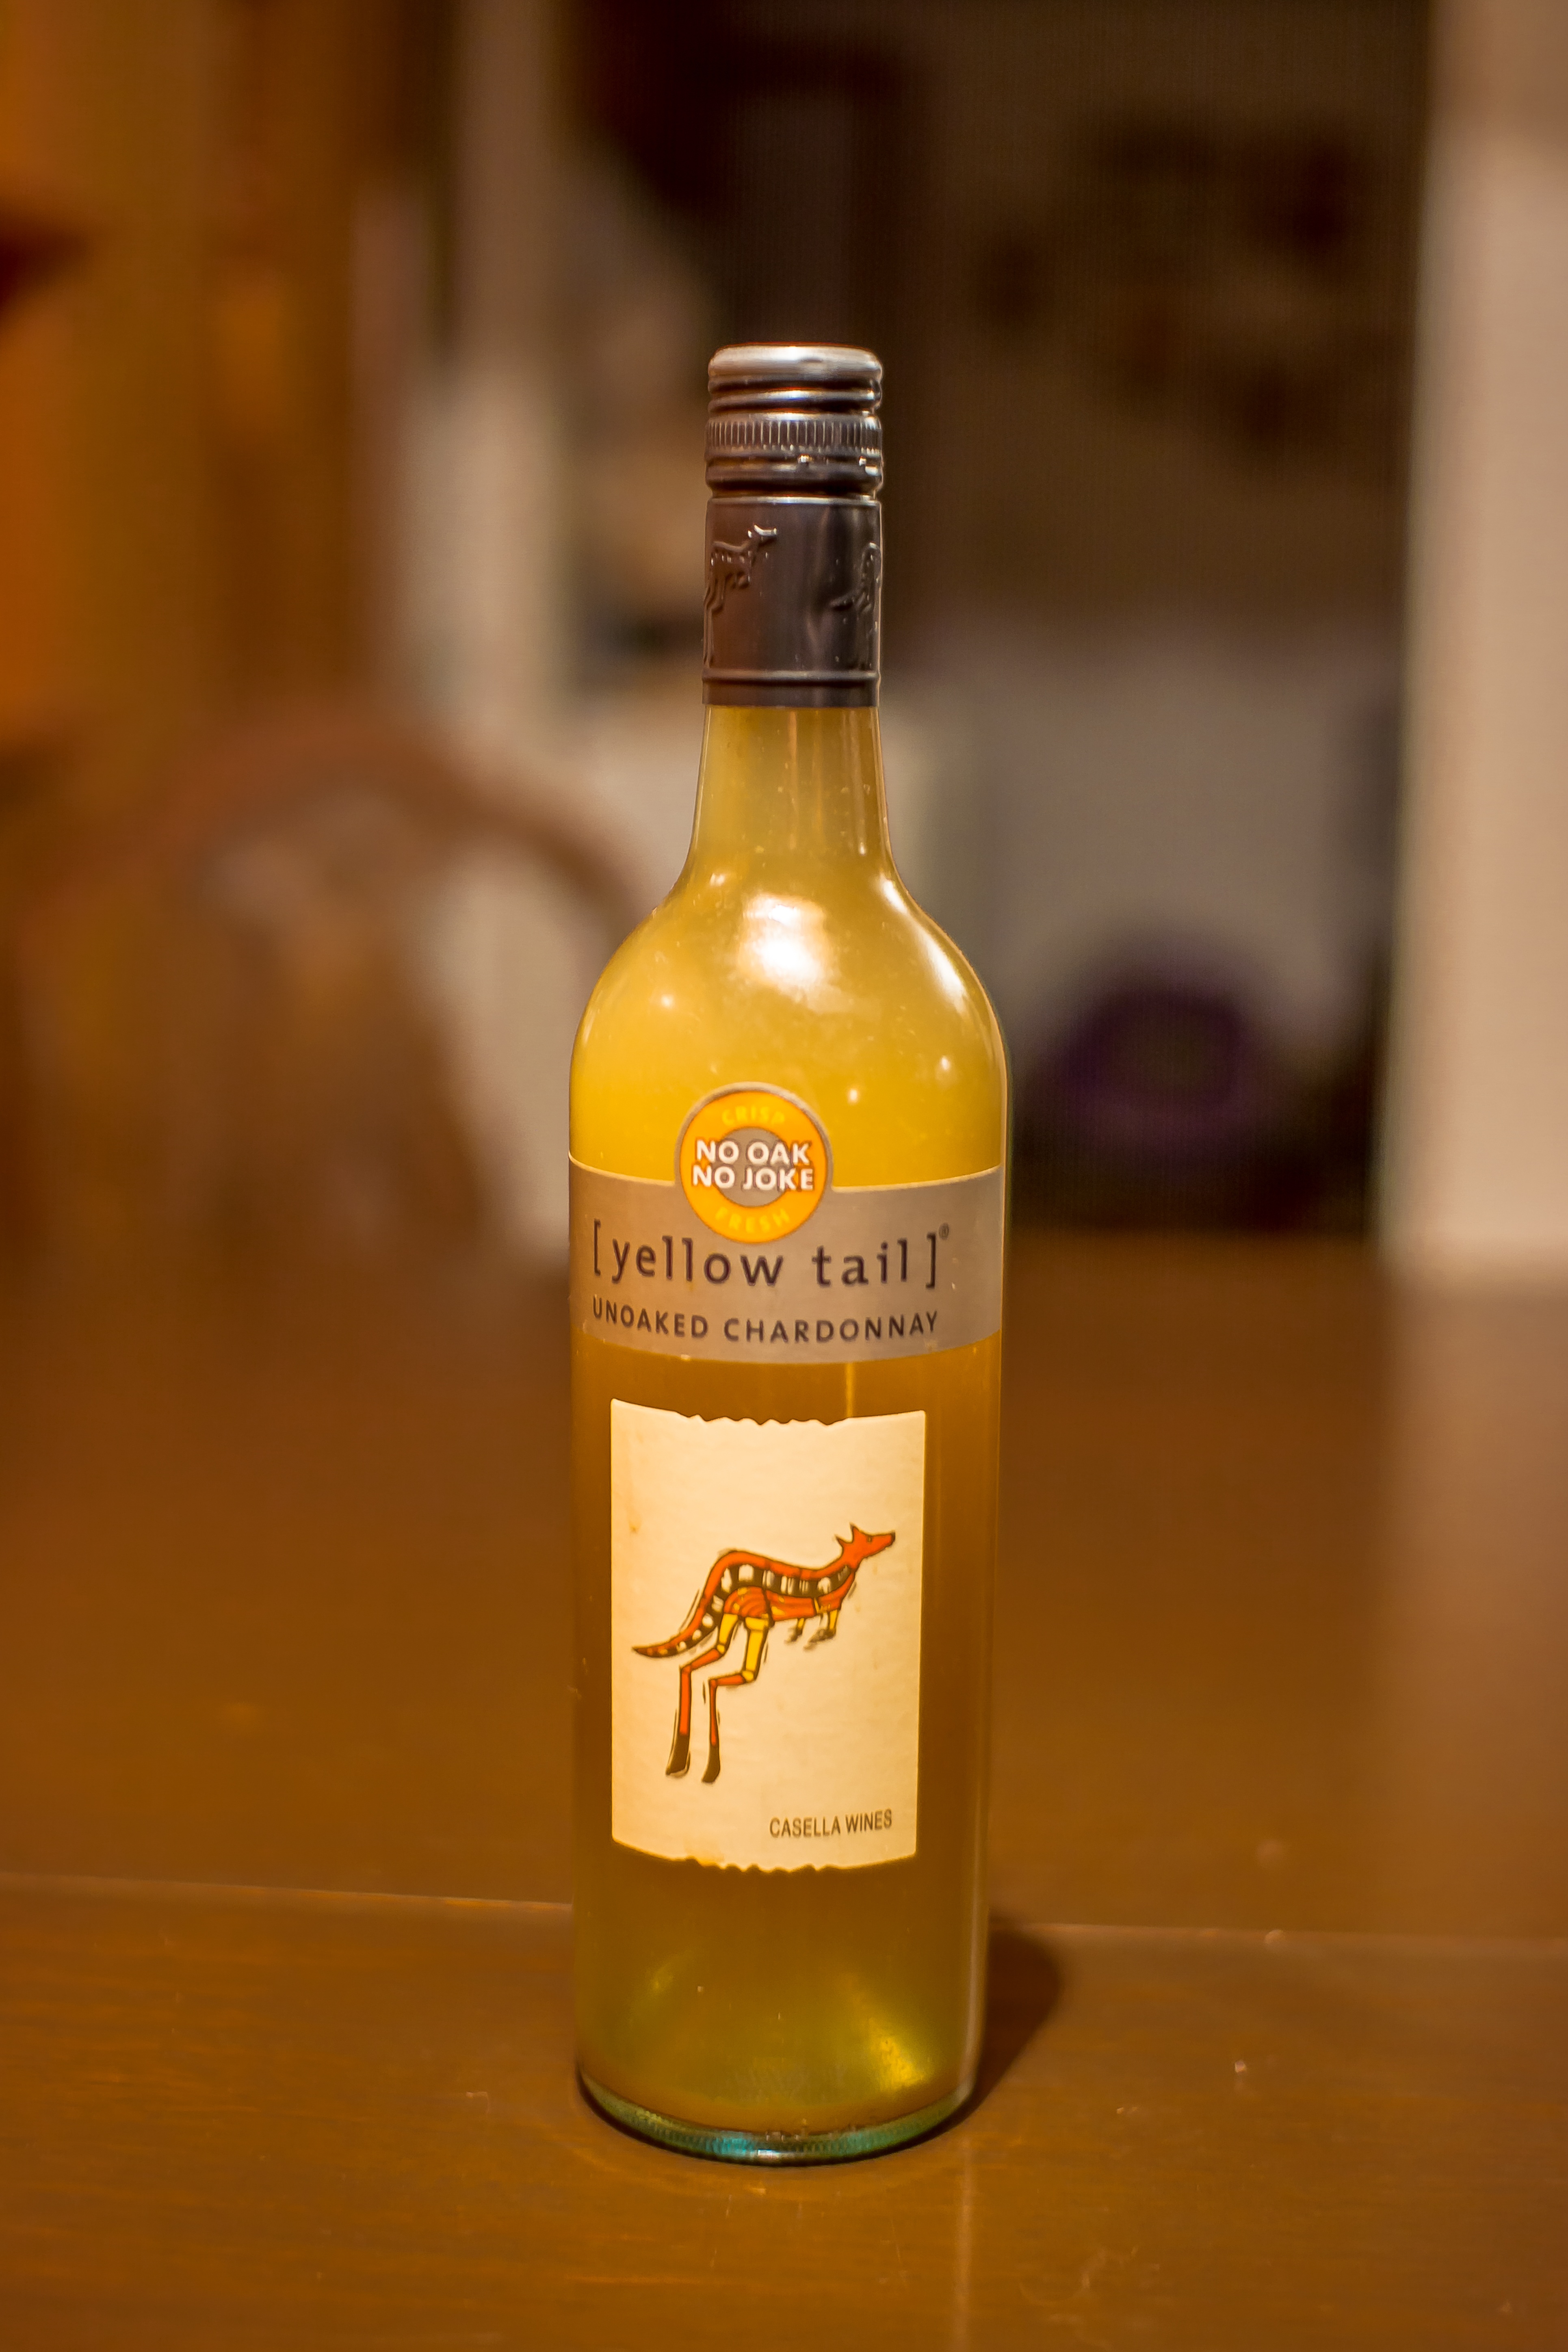
liquid, wine, glass, bar, celebration, beverage, drink, bottle, lifestyle, alcohol, cocktail, liquor, toast, alcoholic, booze, spirits, party, drunk, refreshment, whisky, drinks, liqueur, chardonnay, alcoholic beverage, imbibe, libation, distilled beverage